Carlos Ruiz (baseball)

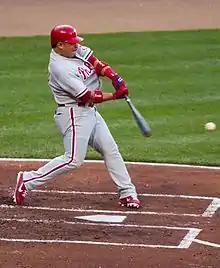
Ruiz hitting in a game against the Baltimore Orioles on June 8, 2012

Ruiz began the 2012 season strongly, and throughout the season was a bright spot on an otherwise disappointing team. Through June 27, he led the Major Leagues with a .364 average. This contributed to a stellar first half of the season earned him his first placement on the National League All-Star team. He was a reserve, though some analysts, including ESPN's John Kruk, felt his numbers warranted a starting nod, which ultimately went to the San Francisco Giants' Buster Posey through the fan voting. Shortly after the announcement that he was an all-star, a piece in "The Philadelphia Daily News" entitled "The evolution of Carlos Ruiz" summarized his career: "Ruiz, though, was never a major prospect. He was a reserve catcher before he was a starting catcher. He was a bottom-of-the-order hitter before he was a middle-of-the-order hitter. And now, for the first time in his career, Carlos Ruiz is an All-Star." After the all-star break, he spent over a month on the disabled list with plantar fasciitis, hindering his statistical totals, which at the time of his injury were among the best in the National League. He led all NL catchers in doubles, en route to posting a .325 batting average with 16 home runs and 68 RBIs, all of which were career highs. He finished 28th in MVP voting, the third consecutive season he had received votes.